Bali myna

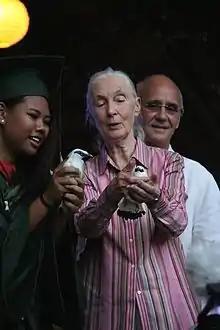
Dr Jane Goodall releases a Bali starling born and bred at Begawan Foundation's Breeding & Release Centre at Sibang, Bali

In 2010, Begawan Foundation made a decision to move all its captive breeding Bali starlings from Nusa Penida to a new site at Sibang, near Ubud. The breeding program then recommenced with the aim to research new release sites close by. During 2011, a total of 23 Bali starlings were donated to BF's breeding program. Three birds were donated by Jurong Bird Park, and 20 came from a variety of zoos across Europe, members of the European Endangered Species Program, whose contributions of birds meant that new genetic lines would be introduced when the imported birds were paired with the local birds held at the breeding centre in Bali.